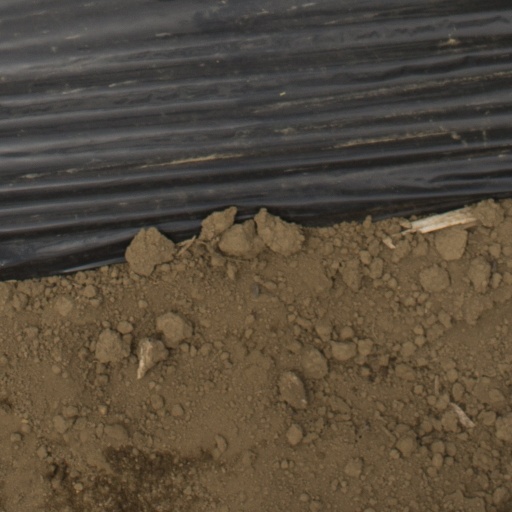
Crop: Jerusalem artichoke